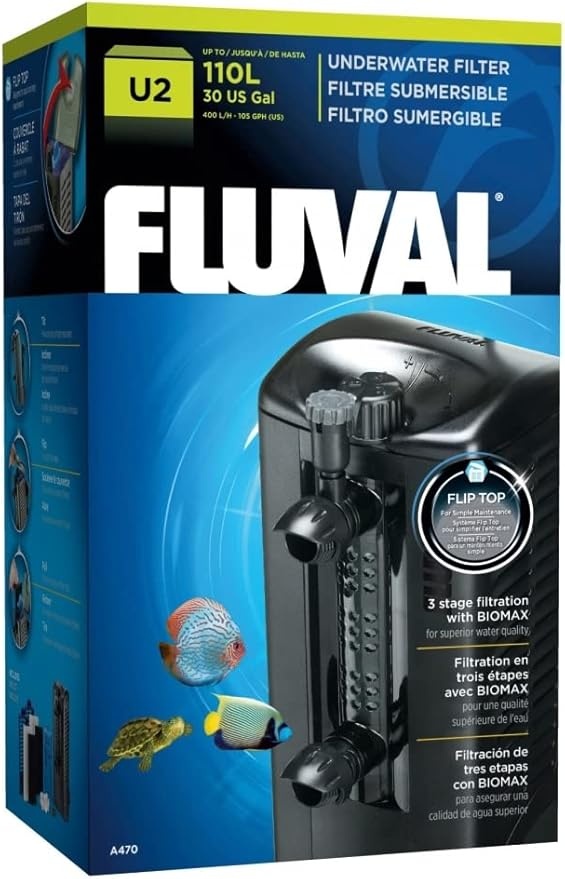
Hagen Fluval U2 Underwater Filter
About This Use as a primary filter for smaller aquariums, or supplementary filter for larger aquariums Sleek design with easy grip water control panel and redesigned media cartridge to trap more debris Convenient flip-top lid allows for quick and easy access to filter cartridge for maintenance or replacement Position horizontally for shallow tanks, larger tanks with low water levels, or to create a decorative waterfall feature or vertically against aquarium wall to create currents or customized flow patterns Designed for freshwater, saltwater and reptile environments up to 30 gallons Overview Brand : Fluval Special Feature : Weather Resistant Product Dimensions : 10"L x 4"W x 5"H Model Name : HAGEN FLUVAL U2 UNDERWATER FILTER UPC : 015561104708 015561104852 Global Trade Identification Number : 00015561104708 Manufacturer : Rolf C. Hagen (USA) Corp. Material Plastic : Capacity 110 Liters : Material Plastic : Capacity 110 Liters Included Components Filter : Item Weight 1.7 Pounds : Included Components Filter : Item Weight 1.7 Pounds
Brand: Fluval
Category: Animals & Pet Supplies > Pet Supplies > Fish & Aquatic Supplies > Aquarium Filters > Internal Aquarium Filters